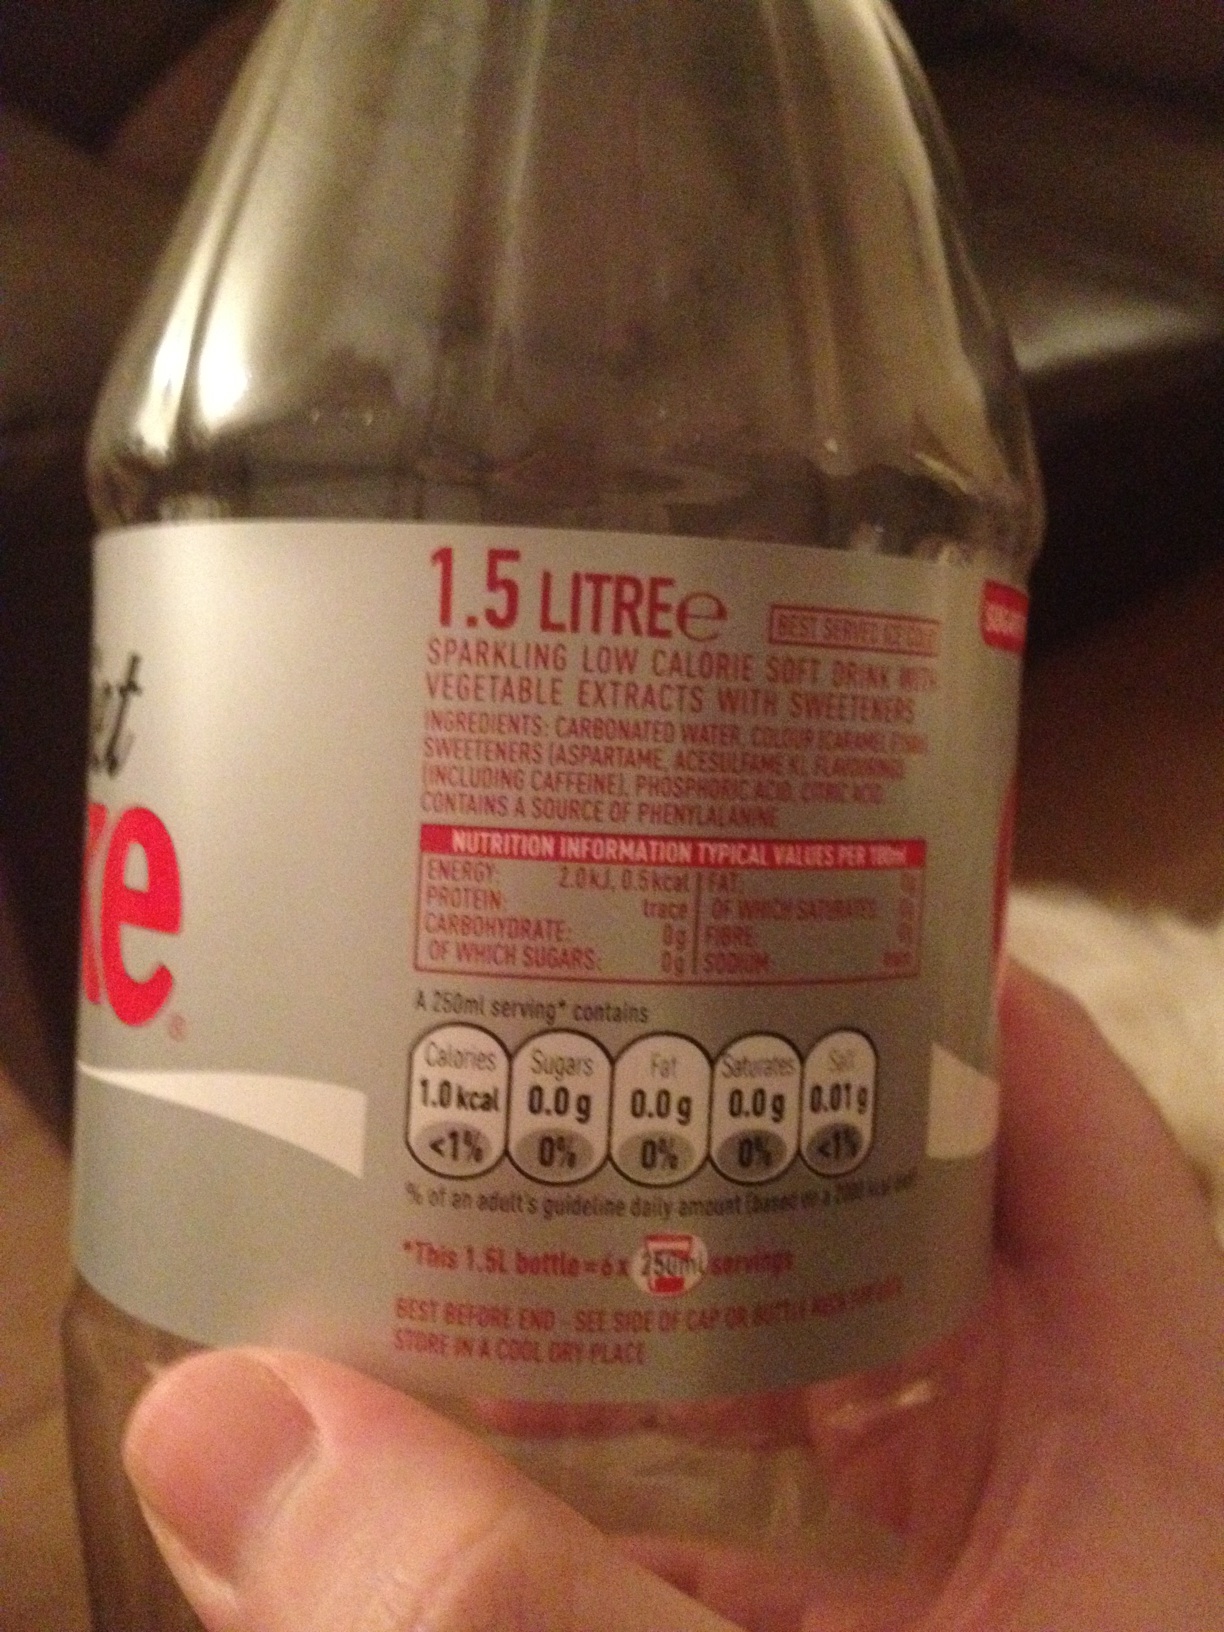Question: How many liters are in this bottle?
Answer: 1.5